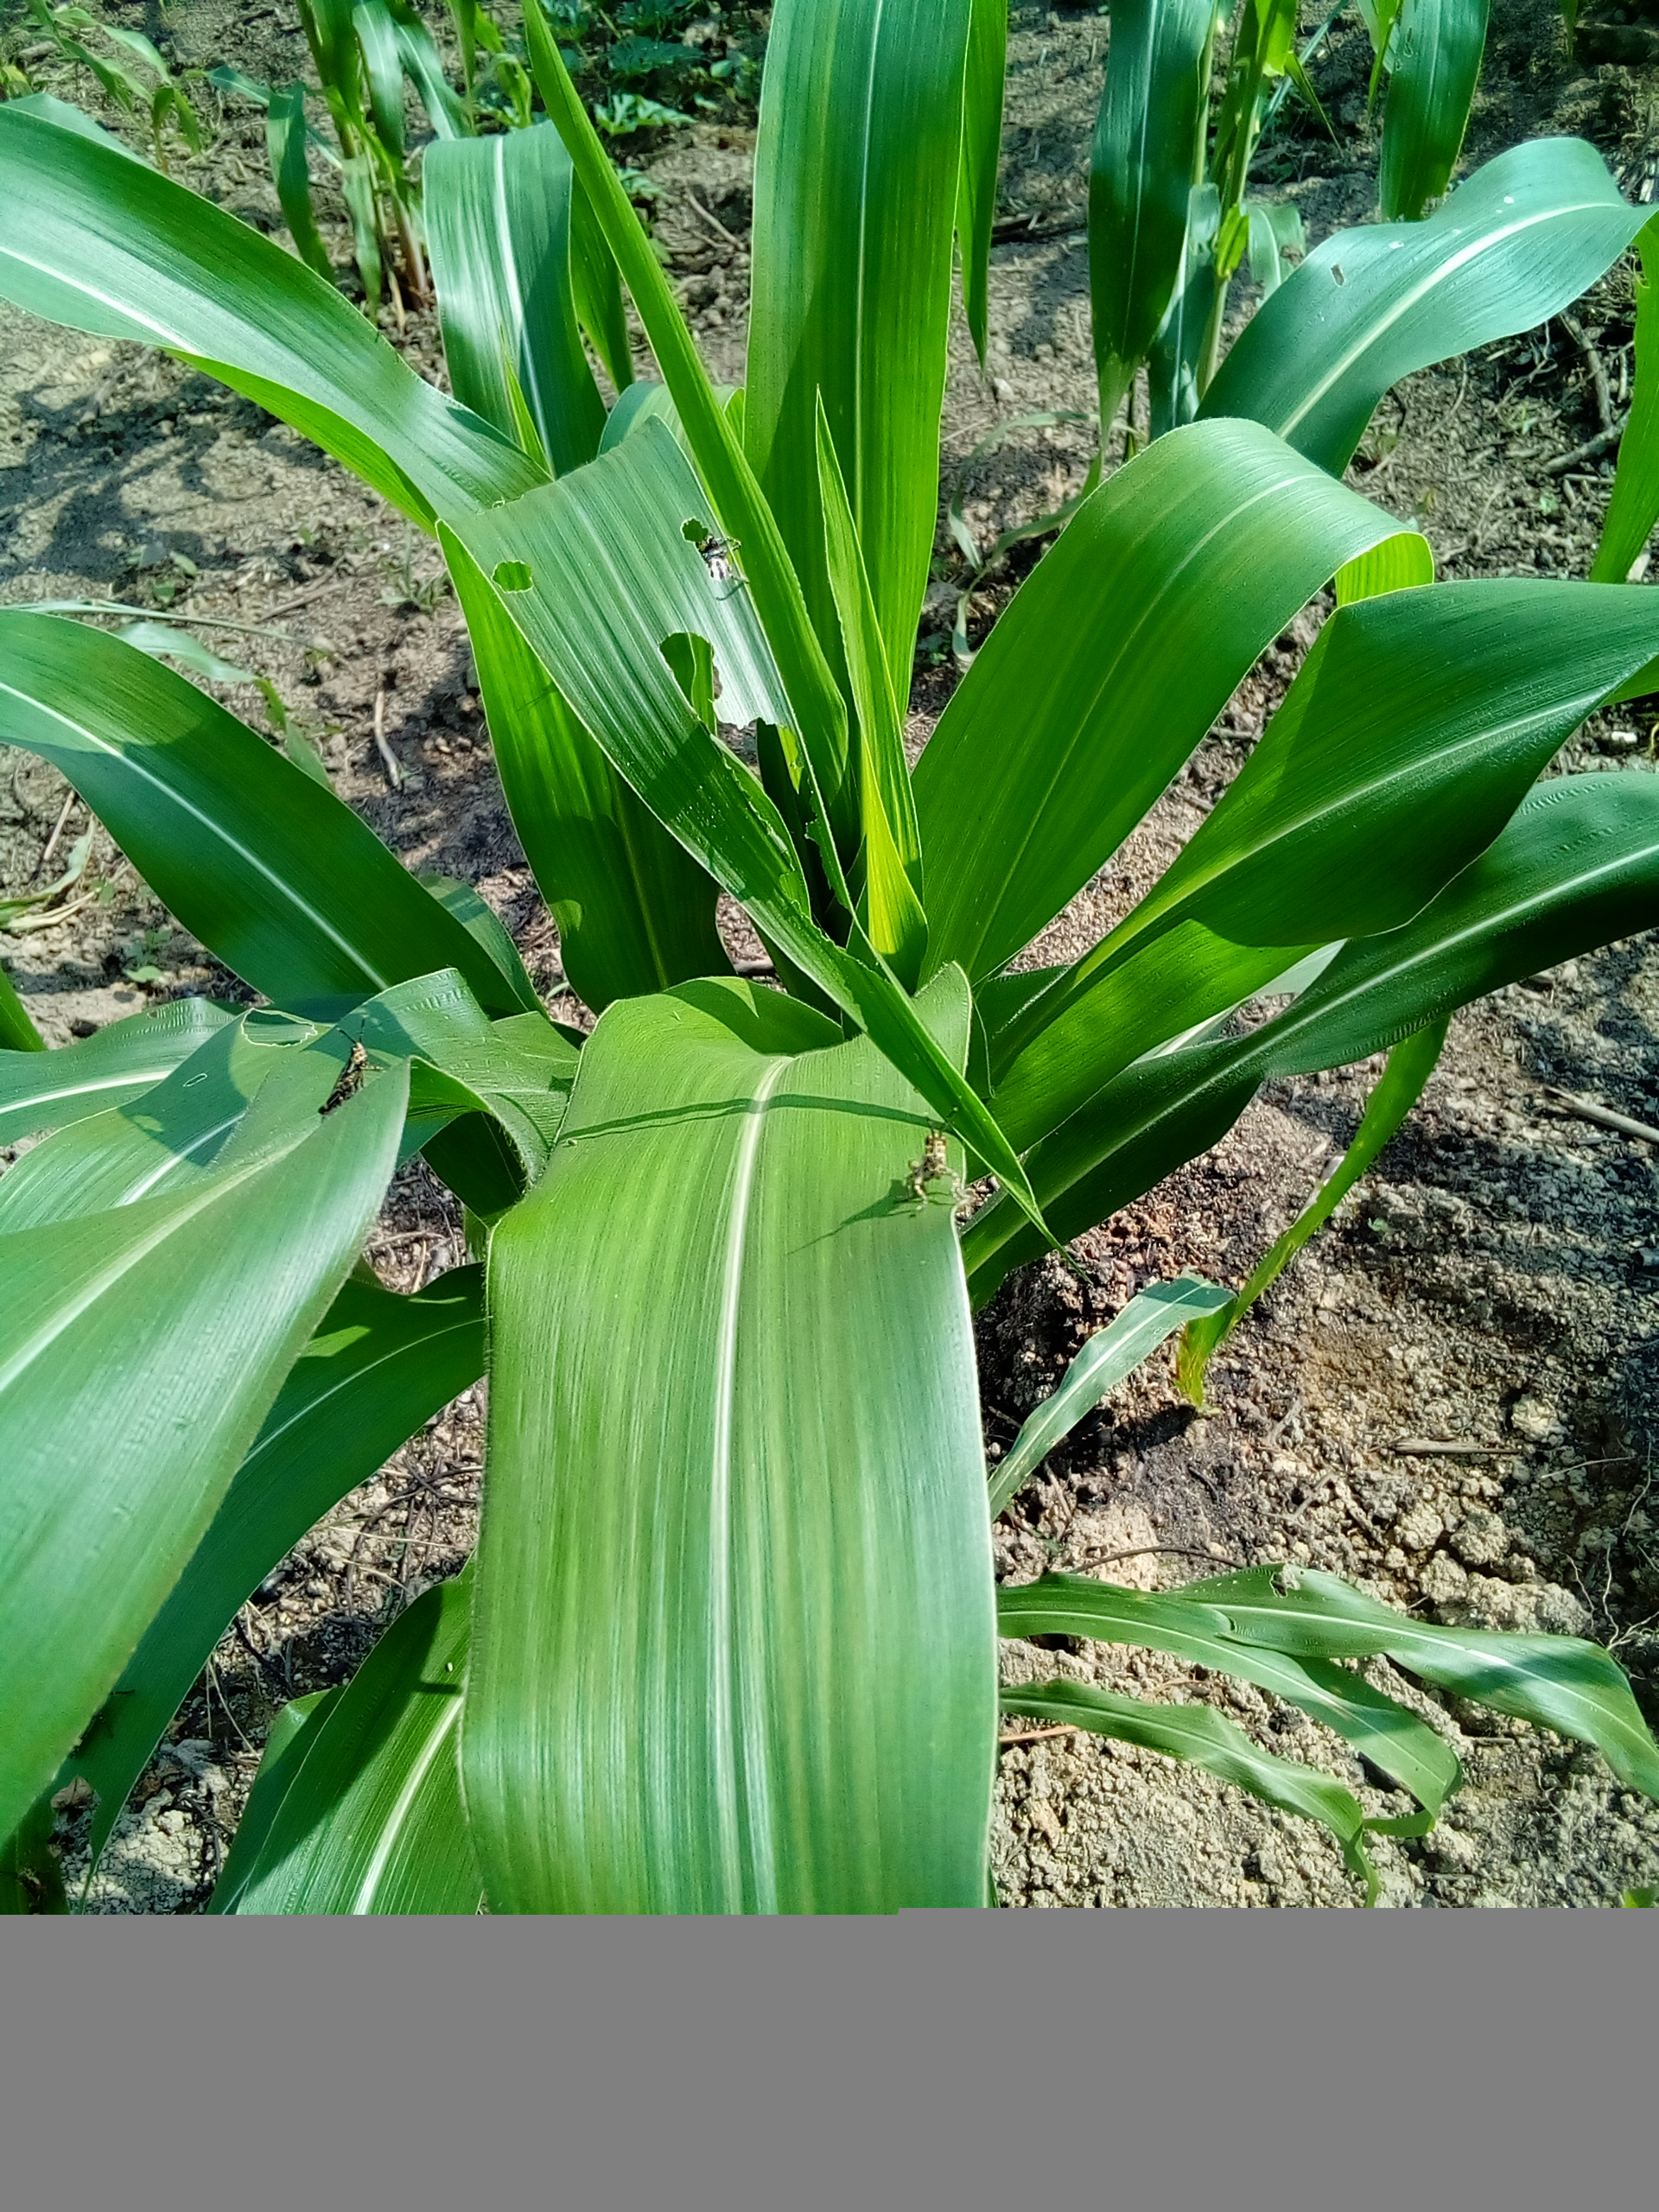
Label: zonocerus_variegatus